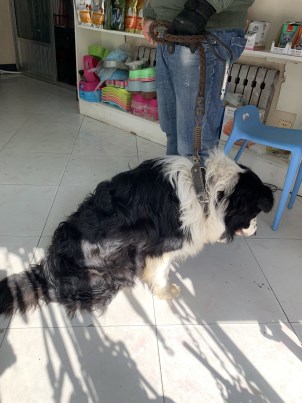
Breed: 2594-n000109-Border_collie